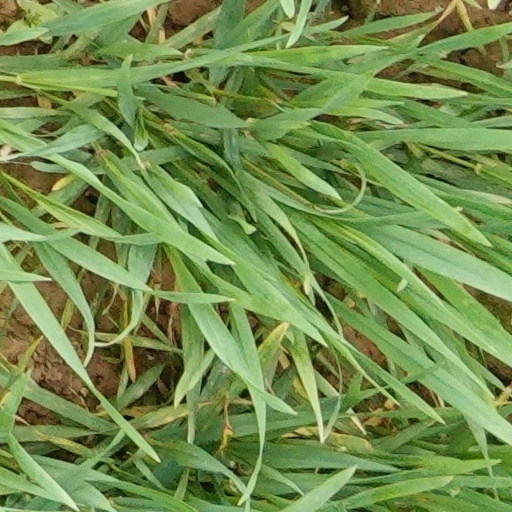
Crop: wheat